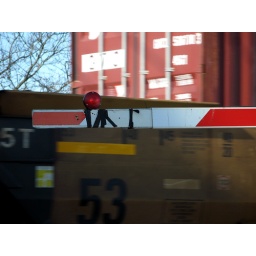
Taken while sitting in my car at the railroad crossing at St. Rt. 58 in Wellington, Ohio